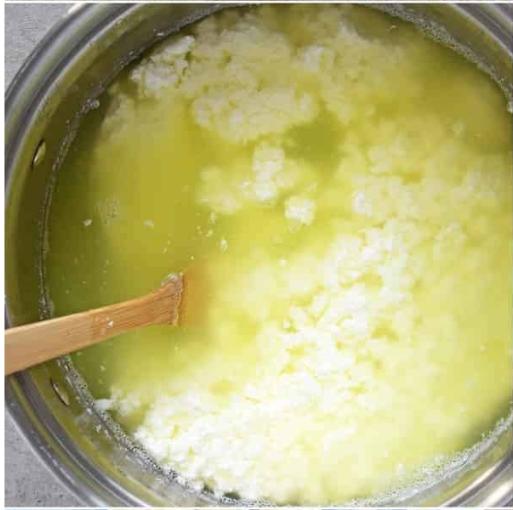
Haya ni maziwa ambayo yana huwezekano kuwa yameganda tunaona kuna mtu hapo  anajaribu kukoroga kwa sababau tunaona mwiko ya kukorogea . Haya maziwa yanatumika sana kwa jamii ya Wakalenjin Na wanapenda sana kuweka maziwa ya kuganda ili waikunywe.